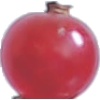
Label: redcurrant